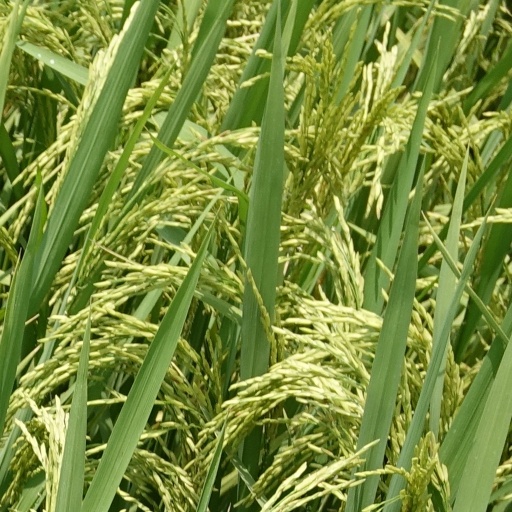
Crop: rice